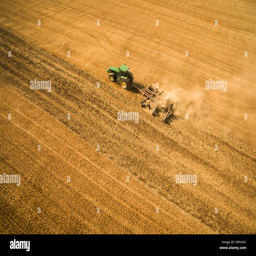
aerial view of a tractor working a field after harvest